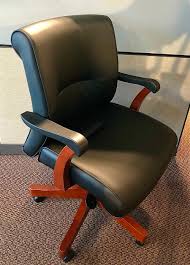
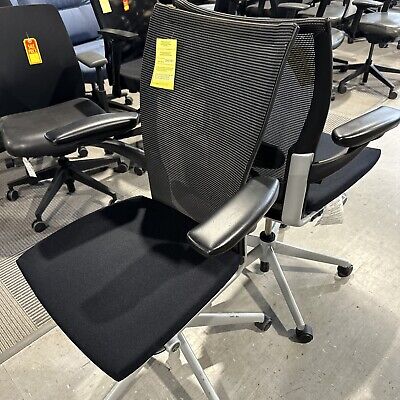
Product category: items_chair
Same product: no